Ricardo Delgado (boxer)

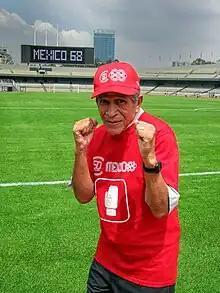
Delgado in 2018

Ricardo Delgado Nogales (born 13 July 1947) is a Mexican former professional boxer who competed from 1968 to 1975. As an amateur, he won a gold medal at the 1968 Summer Olympics in Mexico City in the flyweight division (−51 kg).